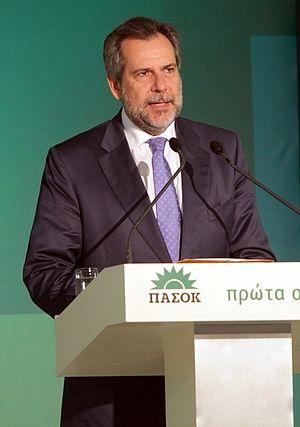
Chrístos Papoutsís, né le 11 avril 1953 à Larissa, est un homme politique grec, membre du PASOK.